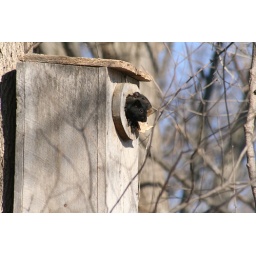
squirrels in tree house